Equal opportunity

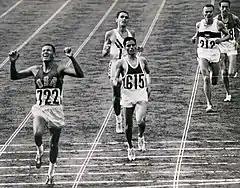
Equal opportunity theorists generally agree that once the race begins, who wins is a function of talent, hard work, and competitive drive. (photo: runner Billy Mills crossing the finish line in the 1964 Olympics)

In the United States, one legal analyst suggested that the real beginning of the modern sense of equal opportunity was in the Fourteenth Amendment which provided "equal protection under the law". The amendment did not mention equal opportunity directly, but it helped undergird a series of later rulings which dealt with legal struggles, particularly by African Americans and later women, seeking greater political and economic power in the growing republic. In 1933, a congressional "Unemployment Relief Act" forbade discrimination "based on race, color, or creed". The Supreme Court's 1954 "Brown v. Board of Education" decision furthered government initiatives to end discrimination.